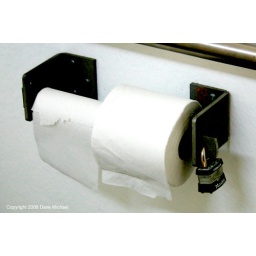
Some people value their toilet paper enough to protect it. Photo by Dave Michael 10/24/2008